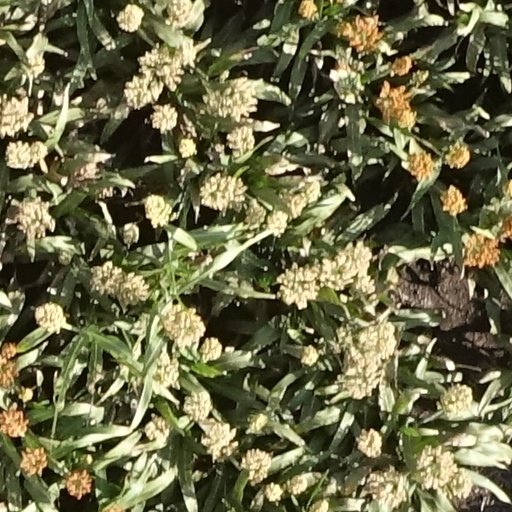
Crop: sorghum